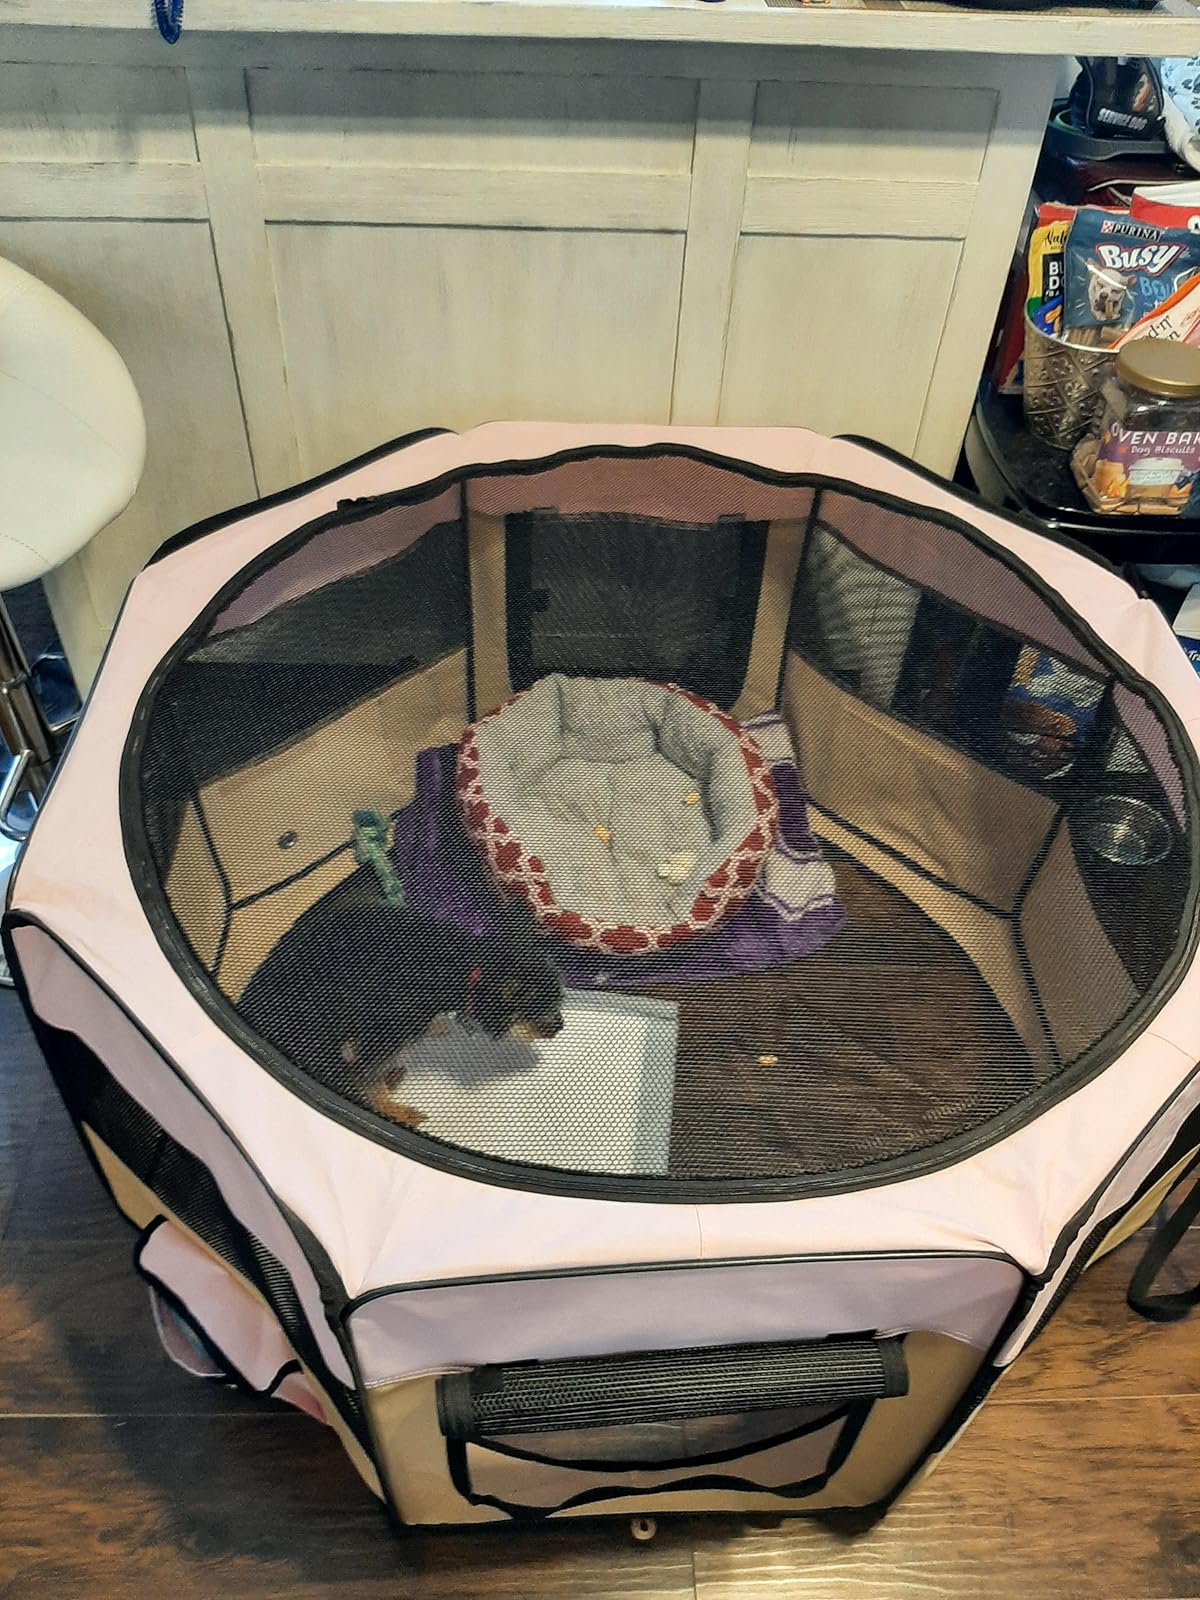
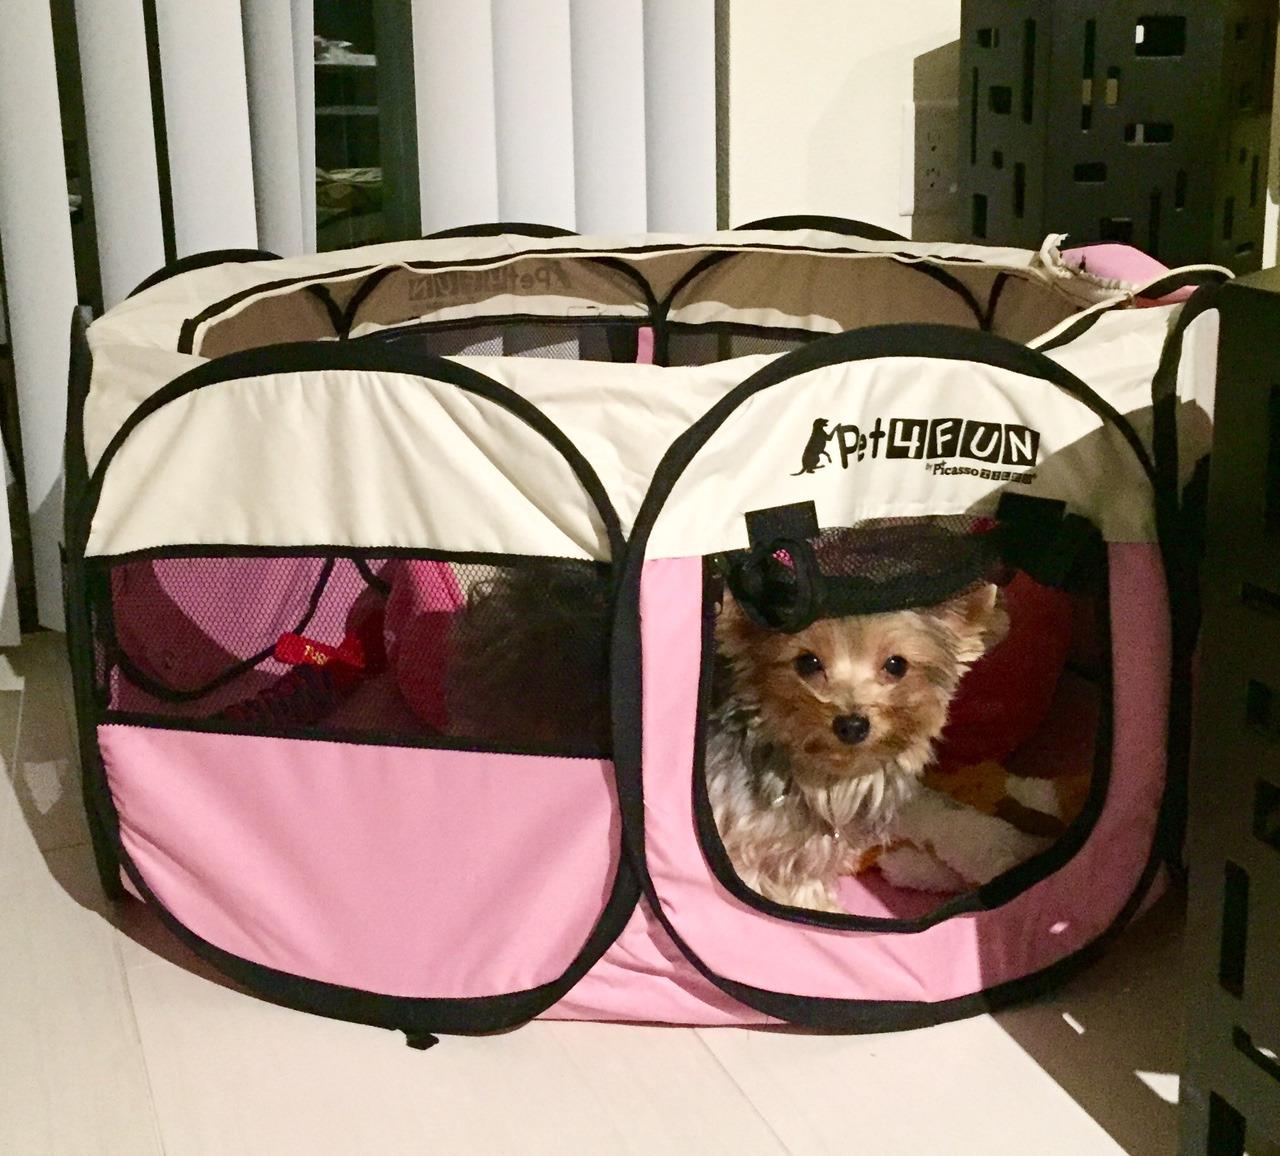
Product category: items_kennel
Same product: no